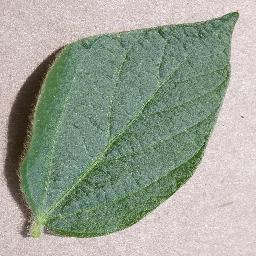
Label: Soybean___healthy